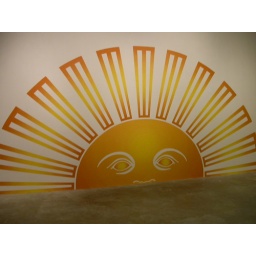
Tolle, painted sunrise referring to the chair back of chair George Washington sat in when they were building the republic